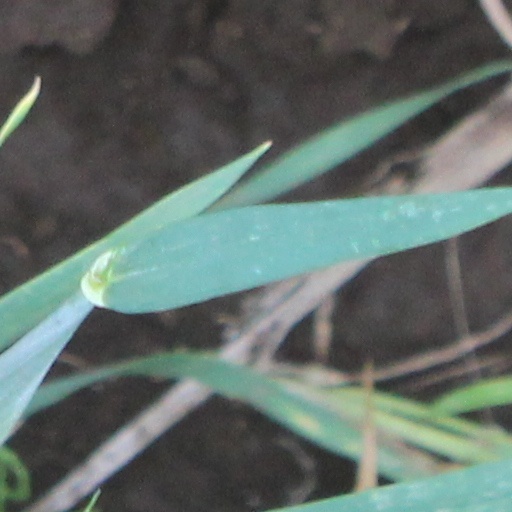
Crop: wheat